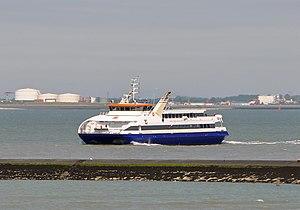
Le ferry Prinses Máxima sur l'Escaut Occidental, près de Breskens (Pays-Bas)